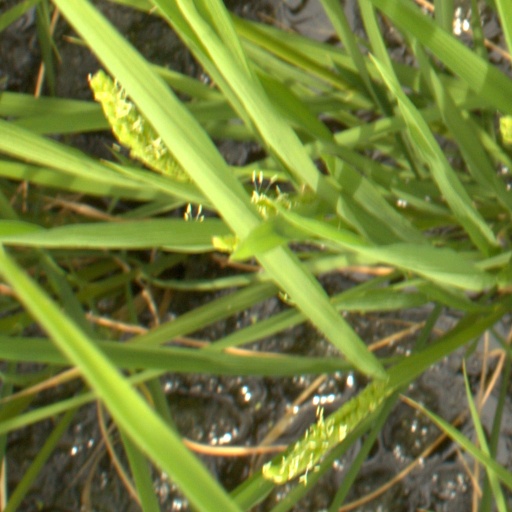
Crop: rice